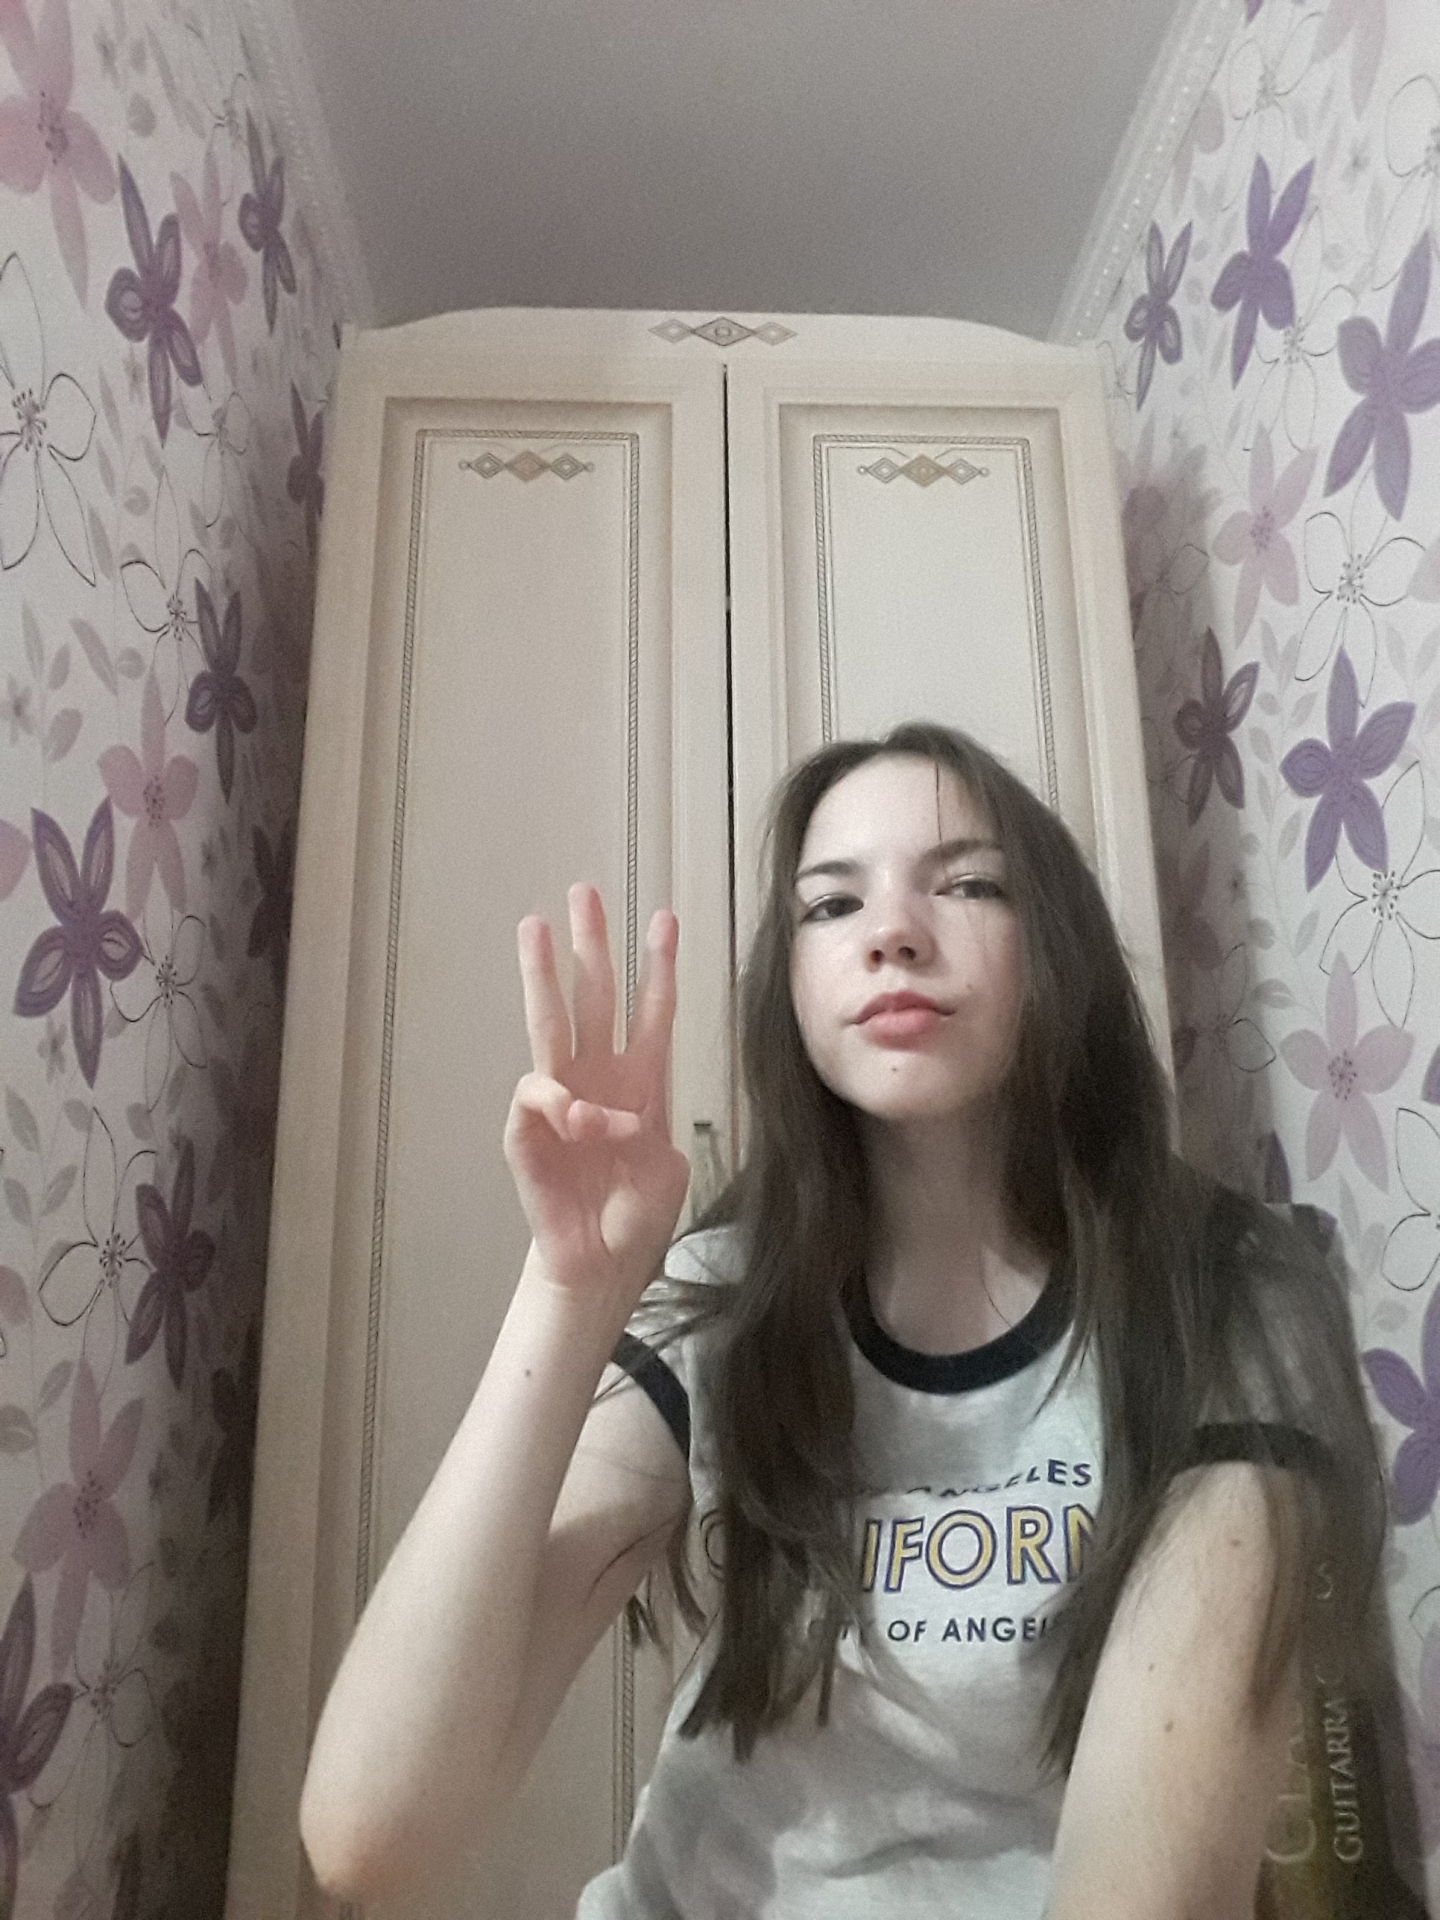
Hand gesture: three